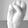
ASL letter: S